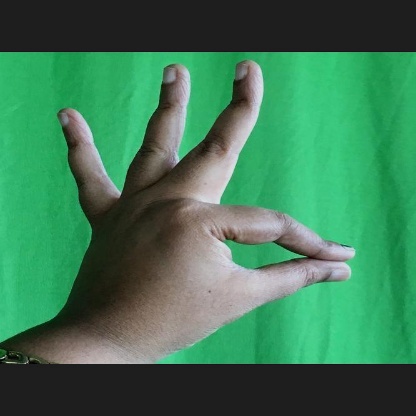
Mudra: Hamsasyam